List of birds of Gibraltar

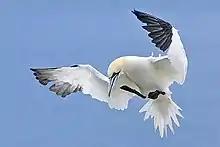
Northern gannet, regular offshore.

The sulids comprise the gannets and boobies. Both are medium to large coastal seabirds that plunge-dive for fish..